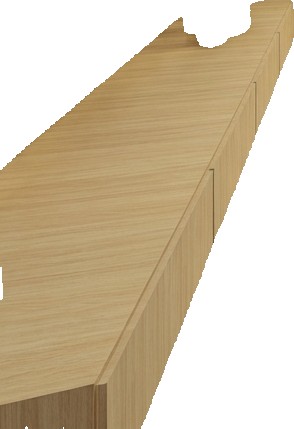
Surface category: cabinetry